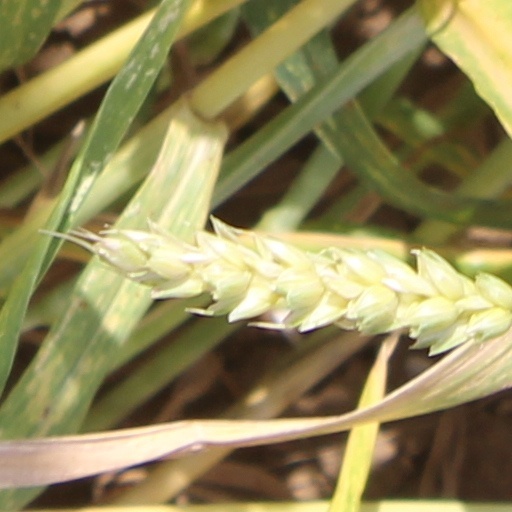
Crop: wheat